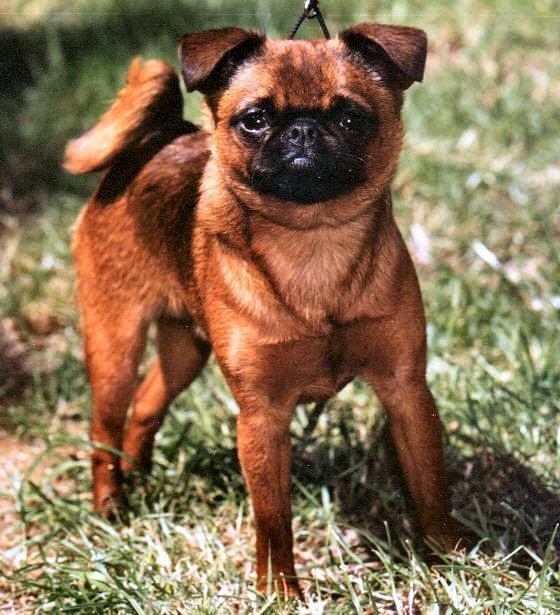
Brabancon_griffon